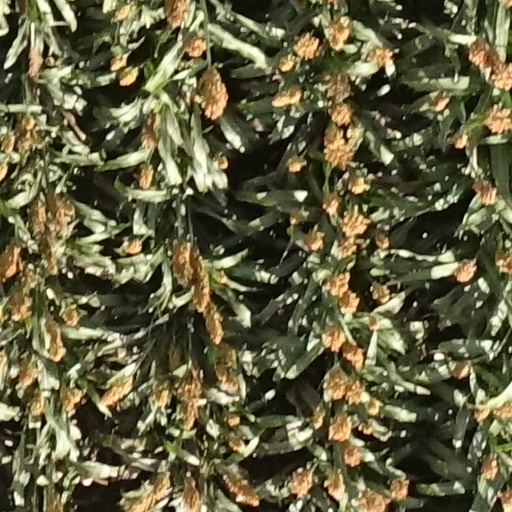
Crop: sorghum